Ty Carter

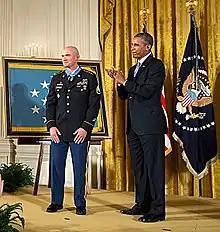
Carter with U.S. President Barack Obama in the East Room of the White House after Carter was presented with the Medal of Honor for conspicuous gallantry.

Carter was born in Spokane, Washington, on January 25, 1980, to Mark and Paula Carter, and moved to California's Bay Area in 1981. In 1991, his family moved back to Spokane, where he graduated from North Central High School in 1998. He later settled in Antioch, California until he enlisted in the US Marine Corps.